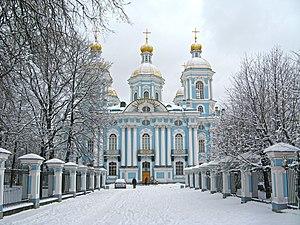
Les styles architecturaux à Saint-Pétersbourg forment une polyphonie harmonieuse qui a fait de cette ville la première grande ville moderne sur le territoire de l'Empire russe.